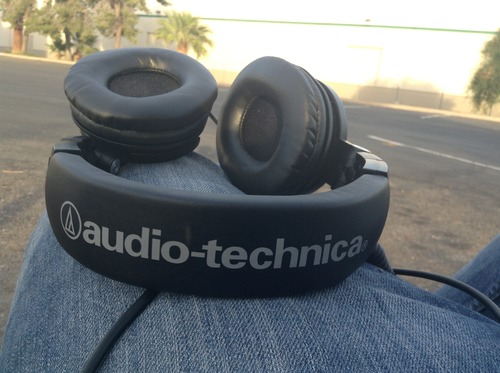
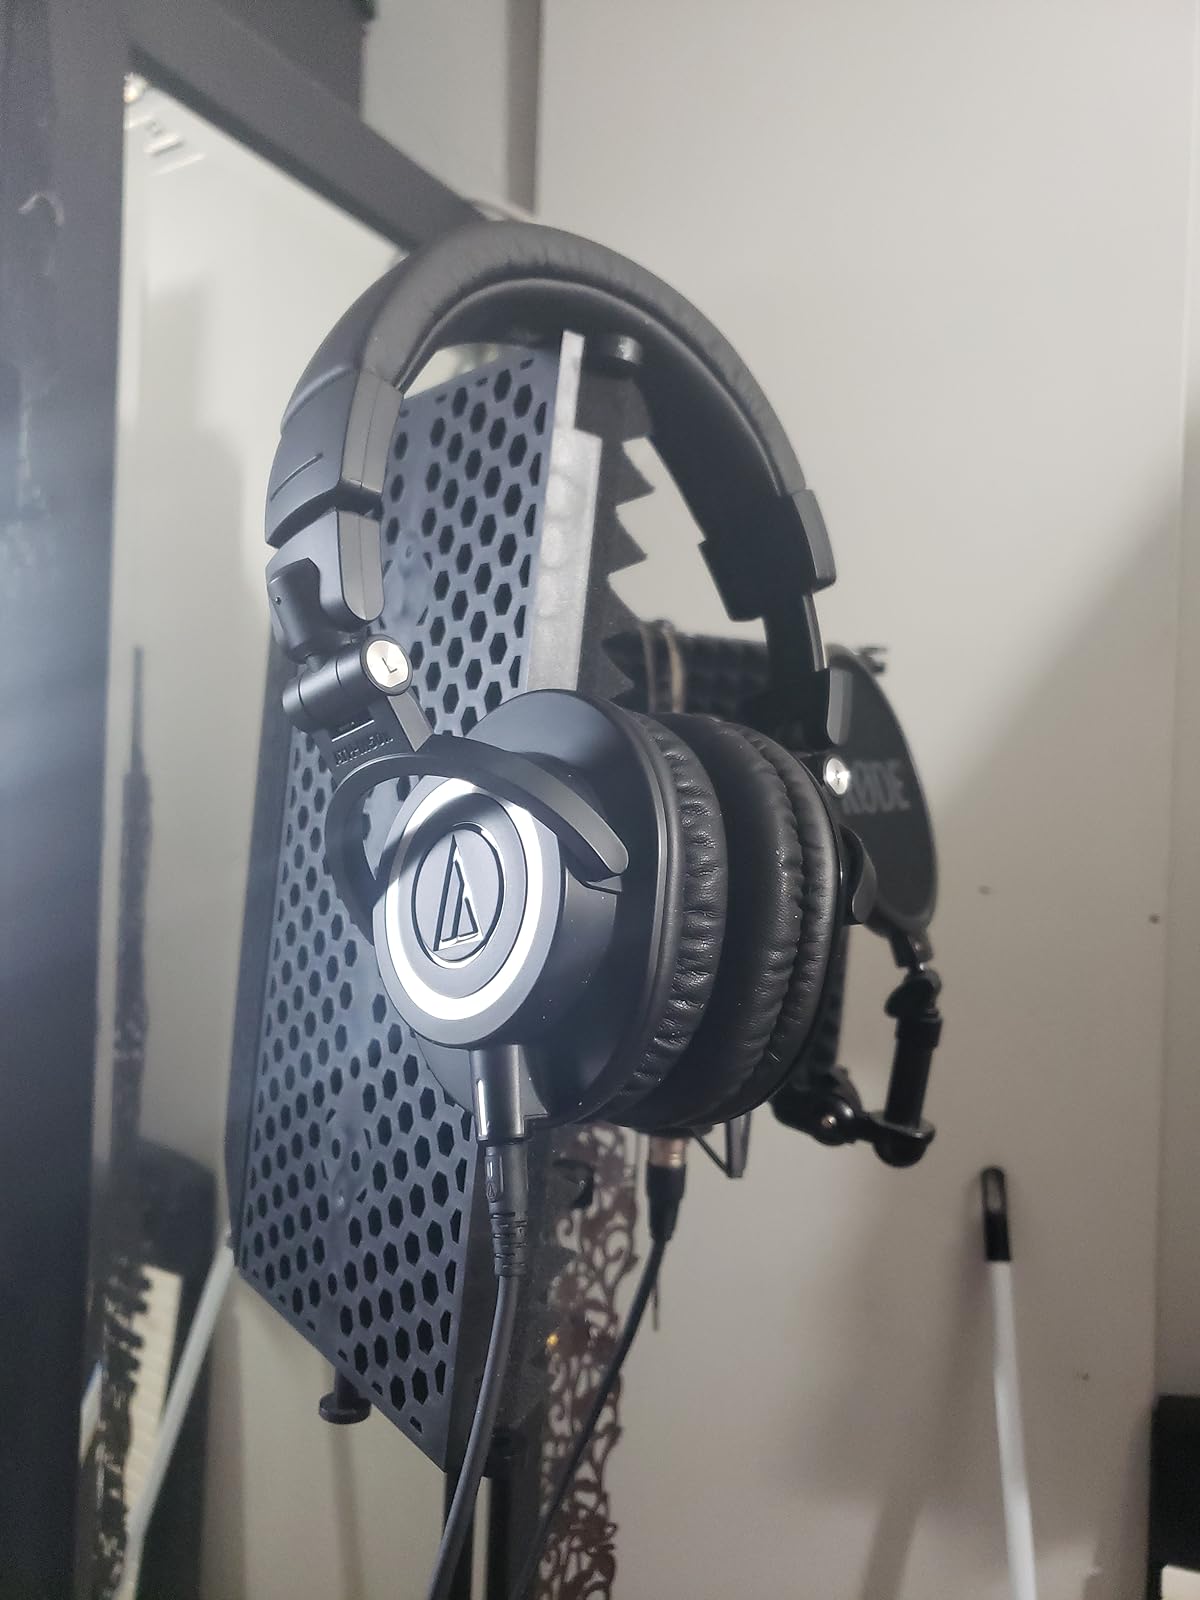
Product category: headphones
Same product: no